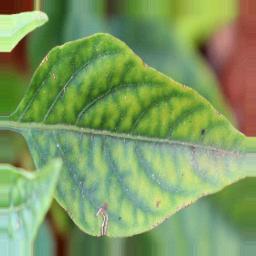
Label: nutritional